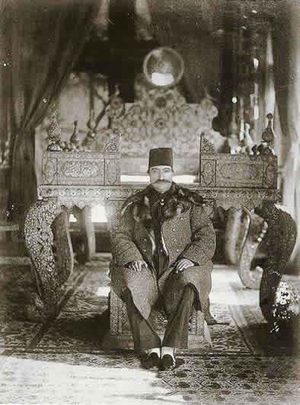
L’histoire de l’Iran couvre des milliers d’années, depuis les civilisations antiques du plateau iranien, l’ancienne civilisation de Jiroft dans la province du Kerman et de Shahr-i Sokhteh dans la province du Sistan et Baluchestan, suivie du royaume d’Élam, entre les actuelles provinces du Khuzistan et du Fars, la civilisation de Lorestan et la floraison de la civilisation de Marlik dans la province du Gilan, et des Mannéens qui à l'origine sont installés au sud du lac d’Orumieh, près de l’actuelle ville de Piranshahr dans la province du Kordestan mais répandus dans l'ensemble des provinces d'Azarbaijan, des Mèdes et des Perses qui fondent l’empire achéménide, des Parthes, des Sassanides jusqu’à l'actuelle République islamique d'Iran.
Le trône du Soleil est un trône datant de l'époque qadjare.
Antoine ou Antoin Sevruguin fut un photographe actif en Iran lors de la dynastie kadjar.